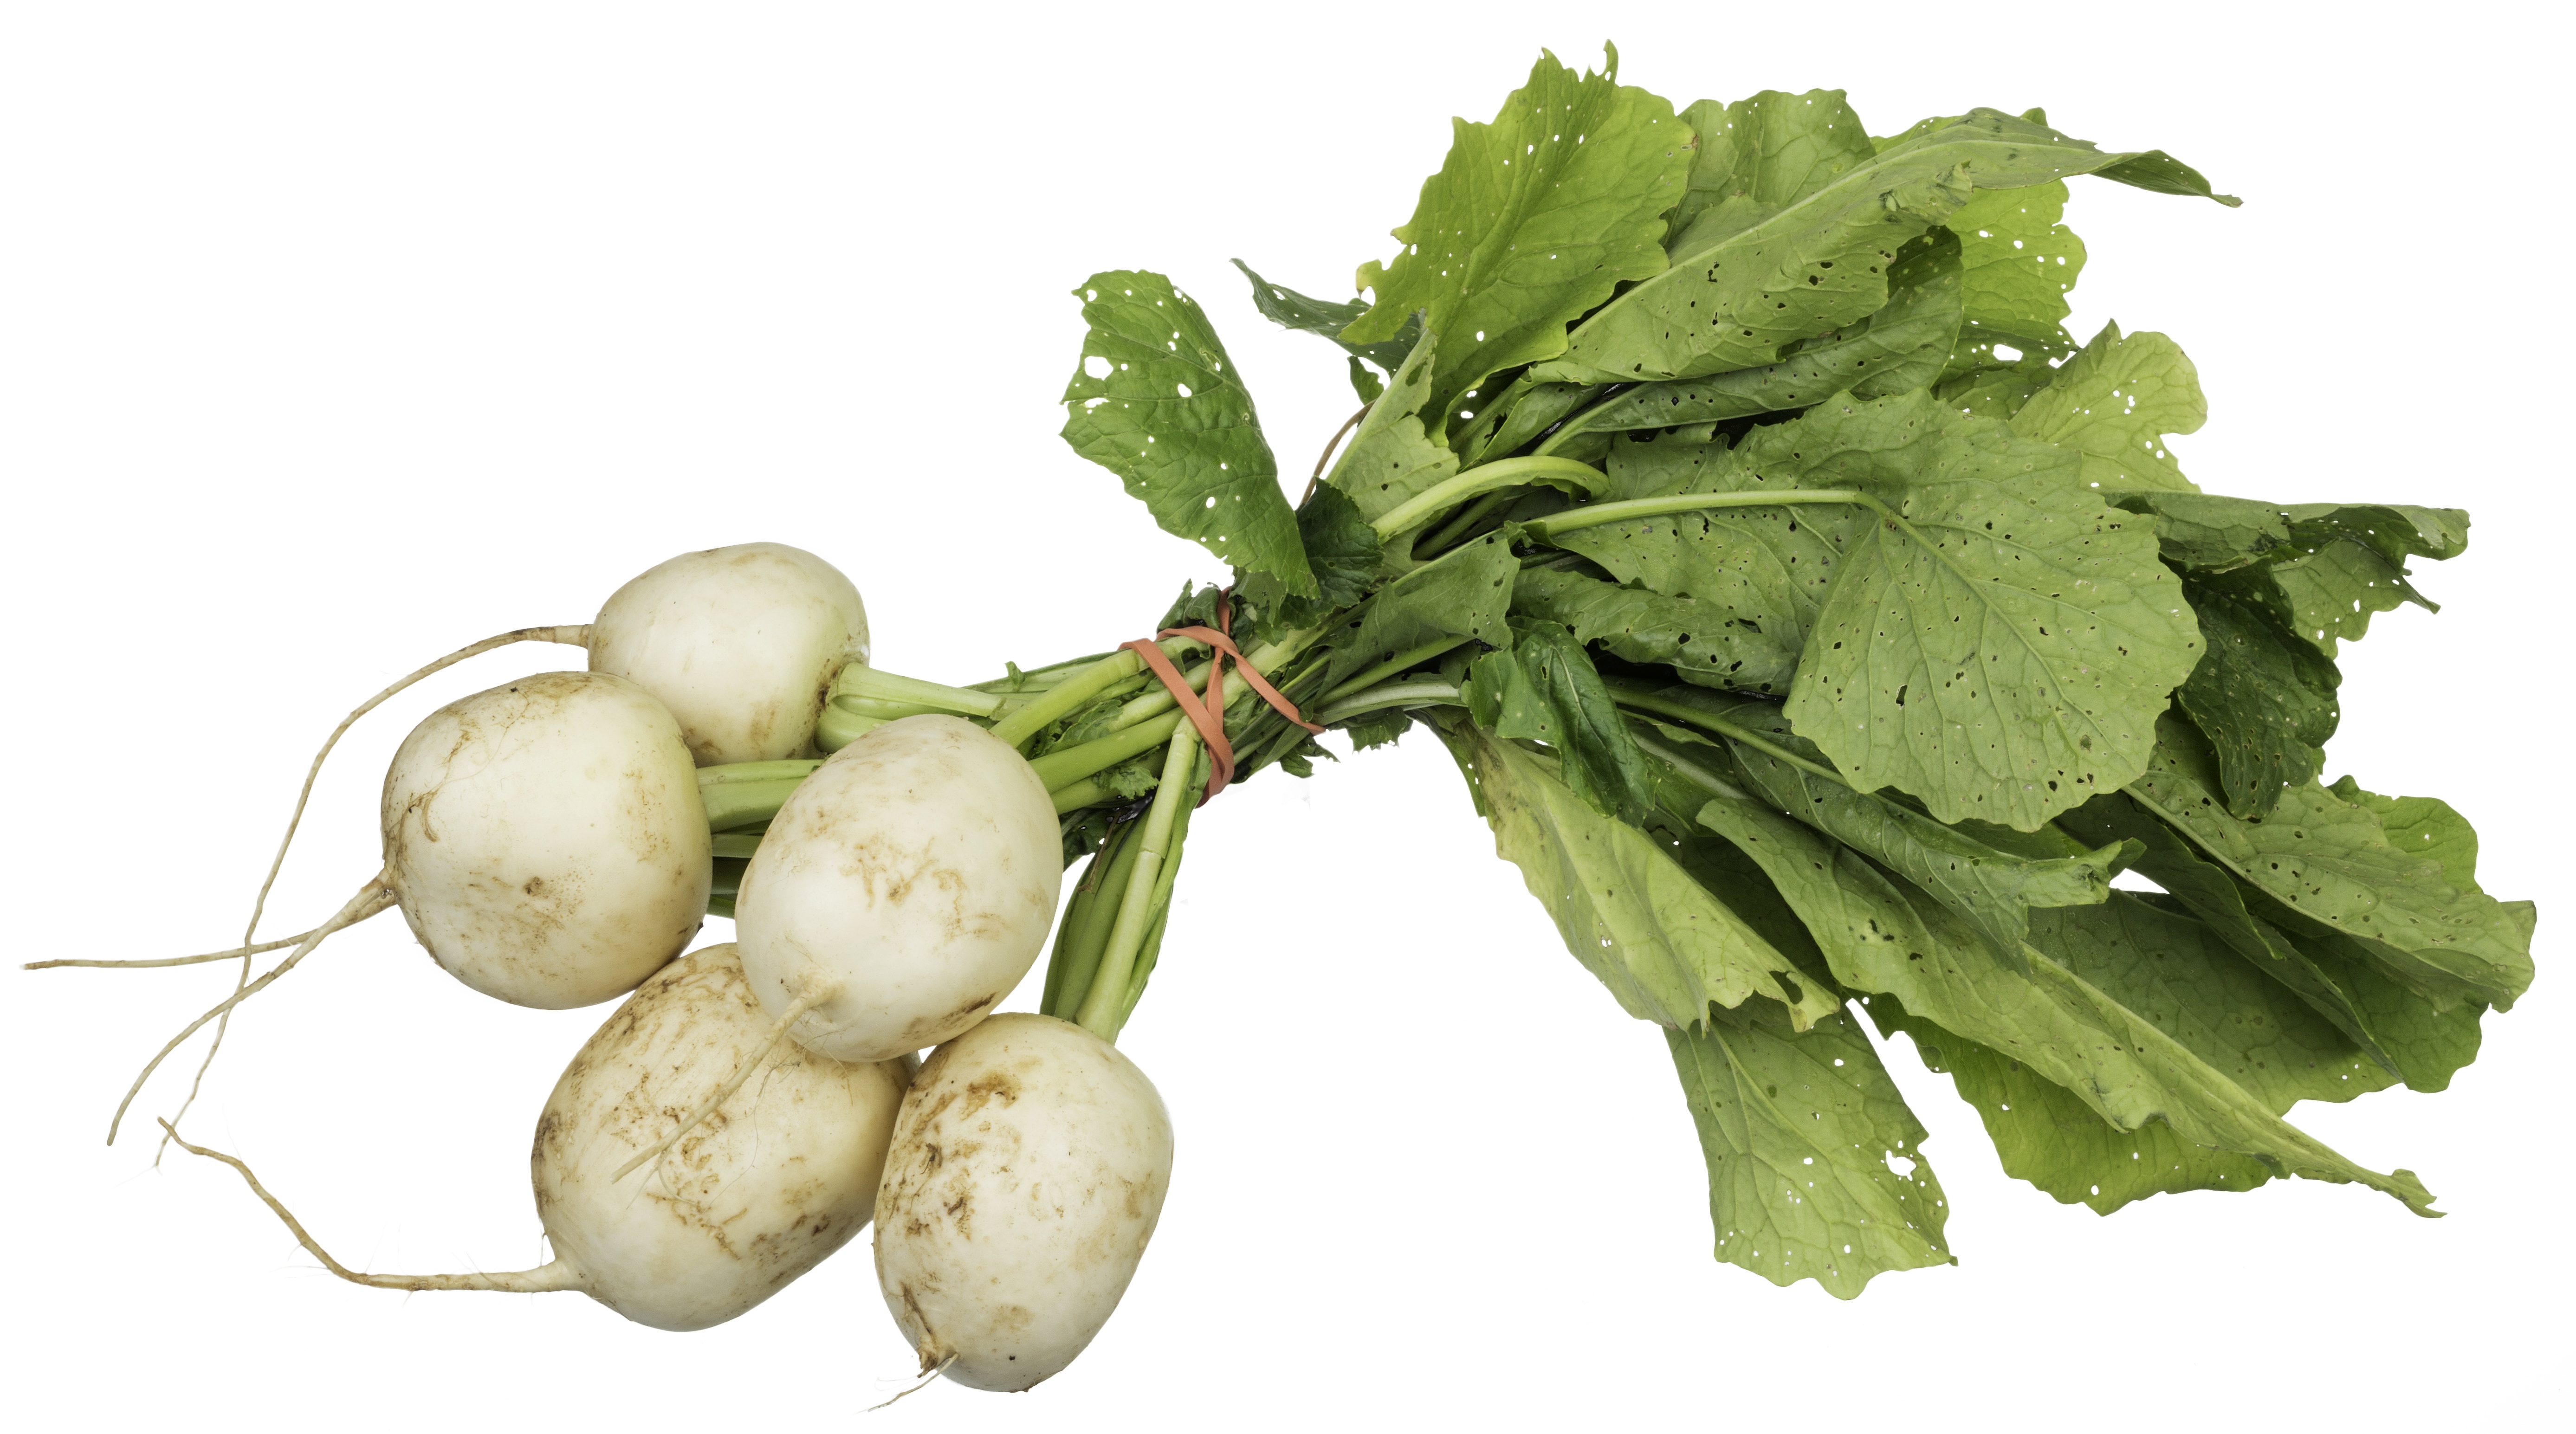
food, cooking, herb, produce, vegetable, healthy, eat, radish, tokyo, vegetables, diet, vitamins, ingredients, turnips, flowering plant, land plant, brassica rapa, leaf vegetable